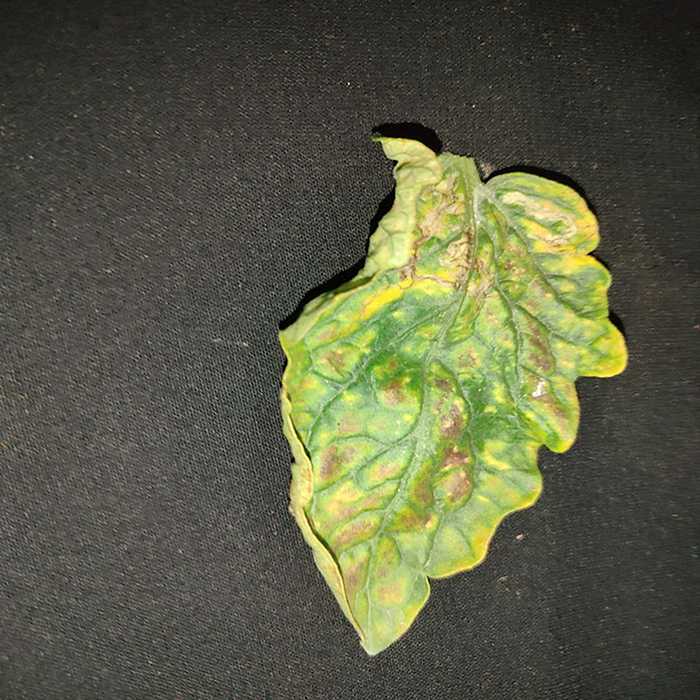
Plant: Tomato
Label: Tomato spotted wilt